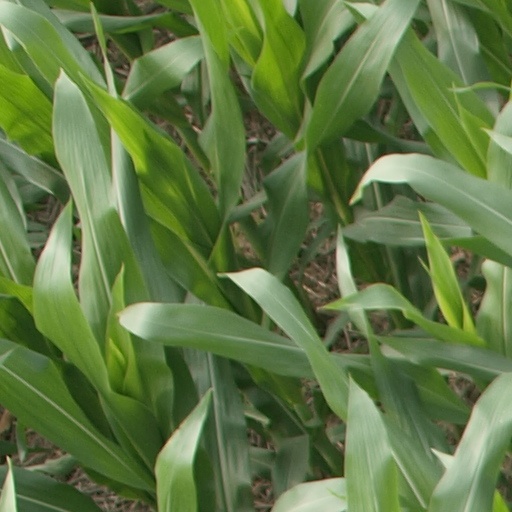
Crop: maize; corn